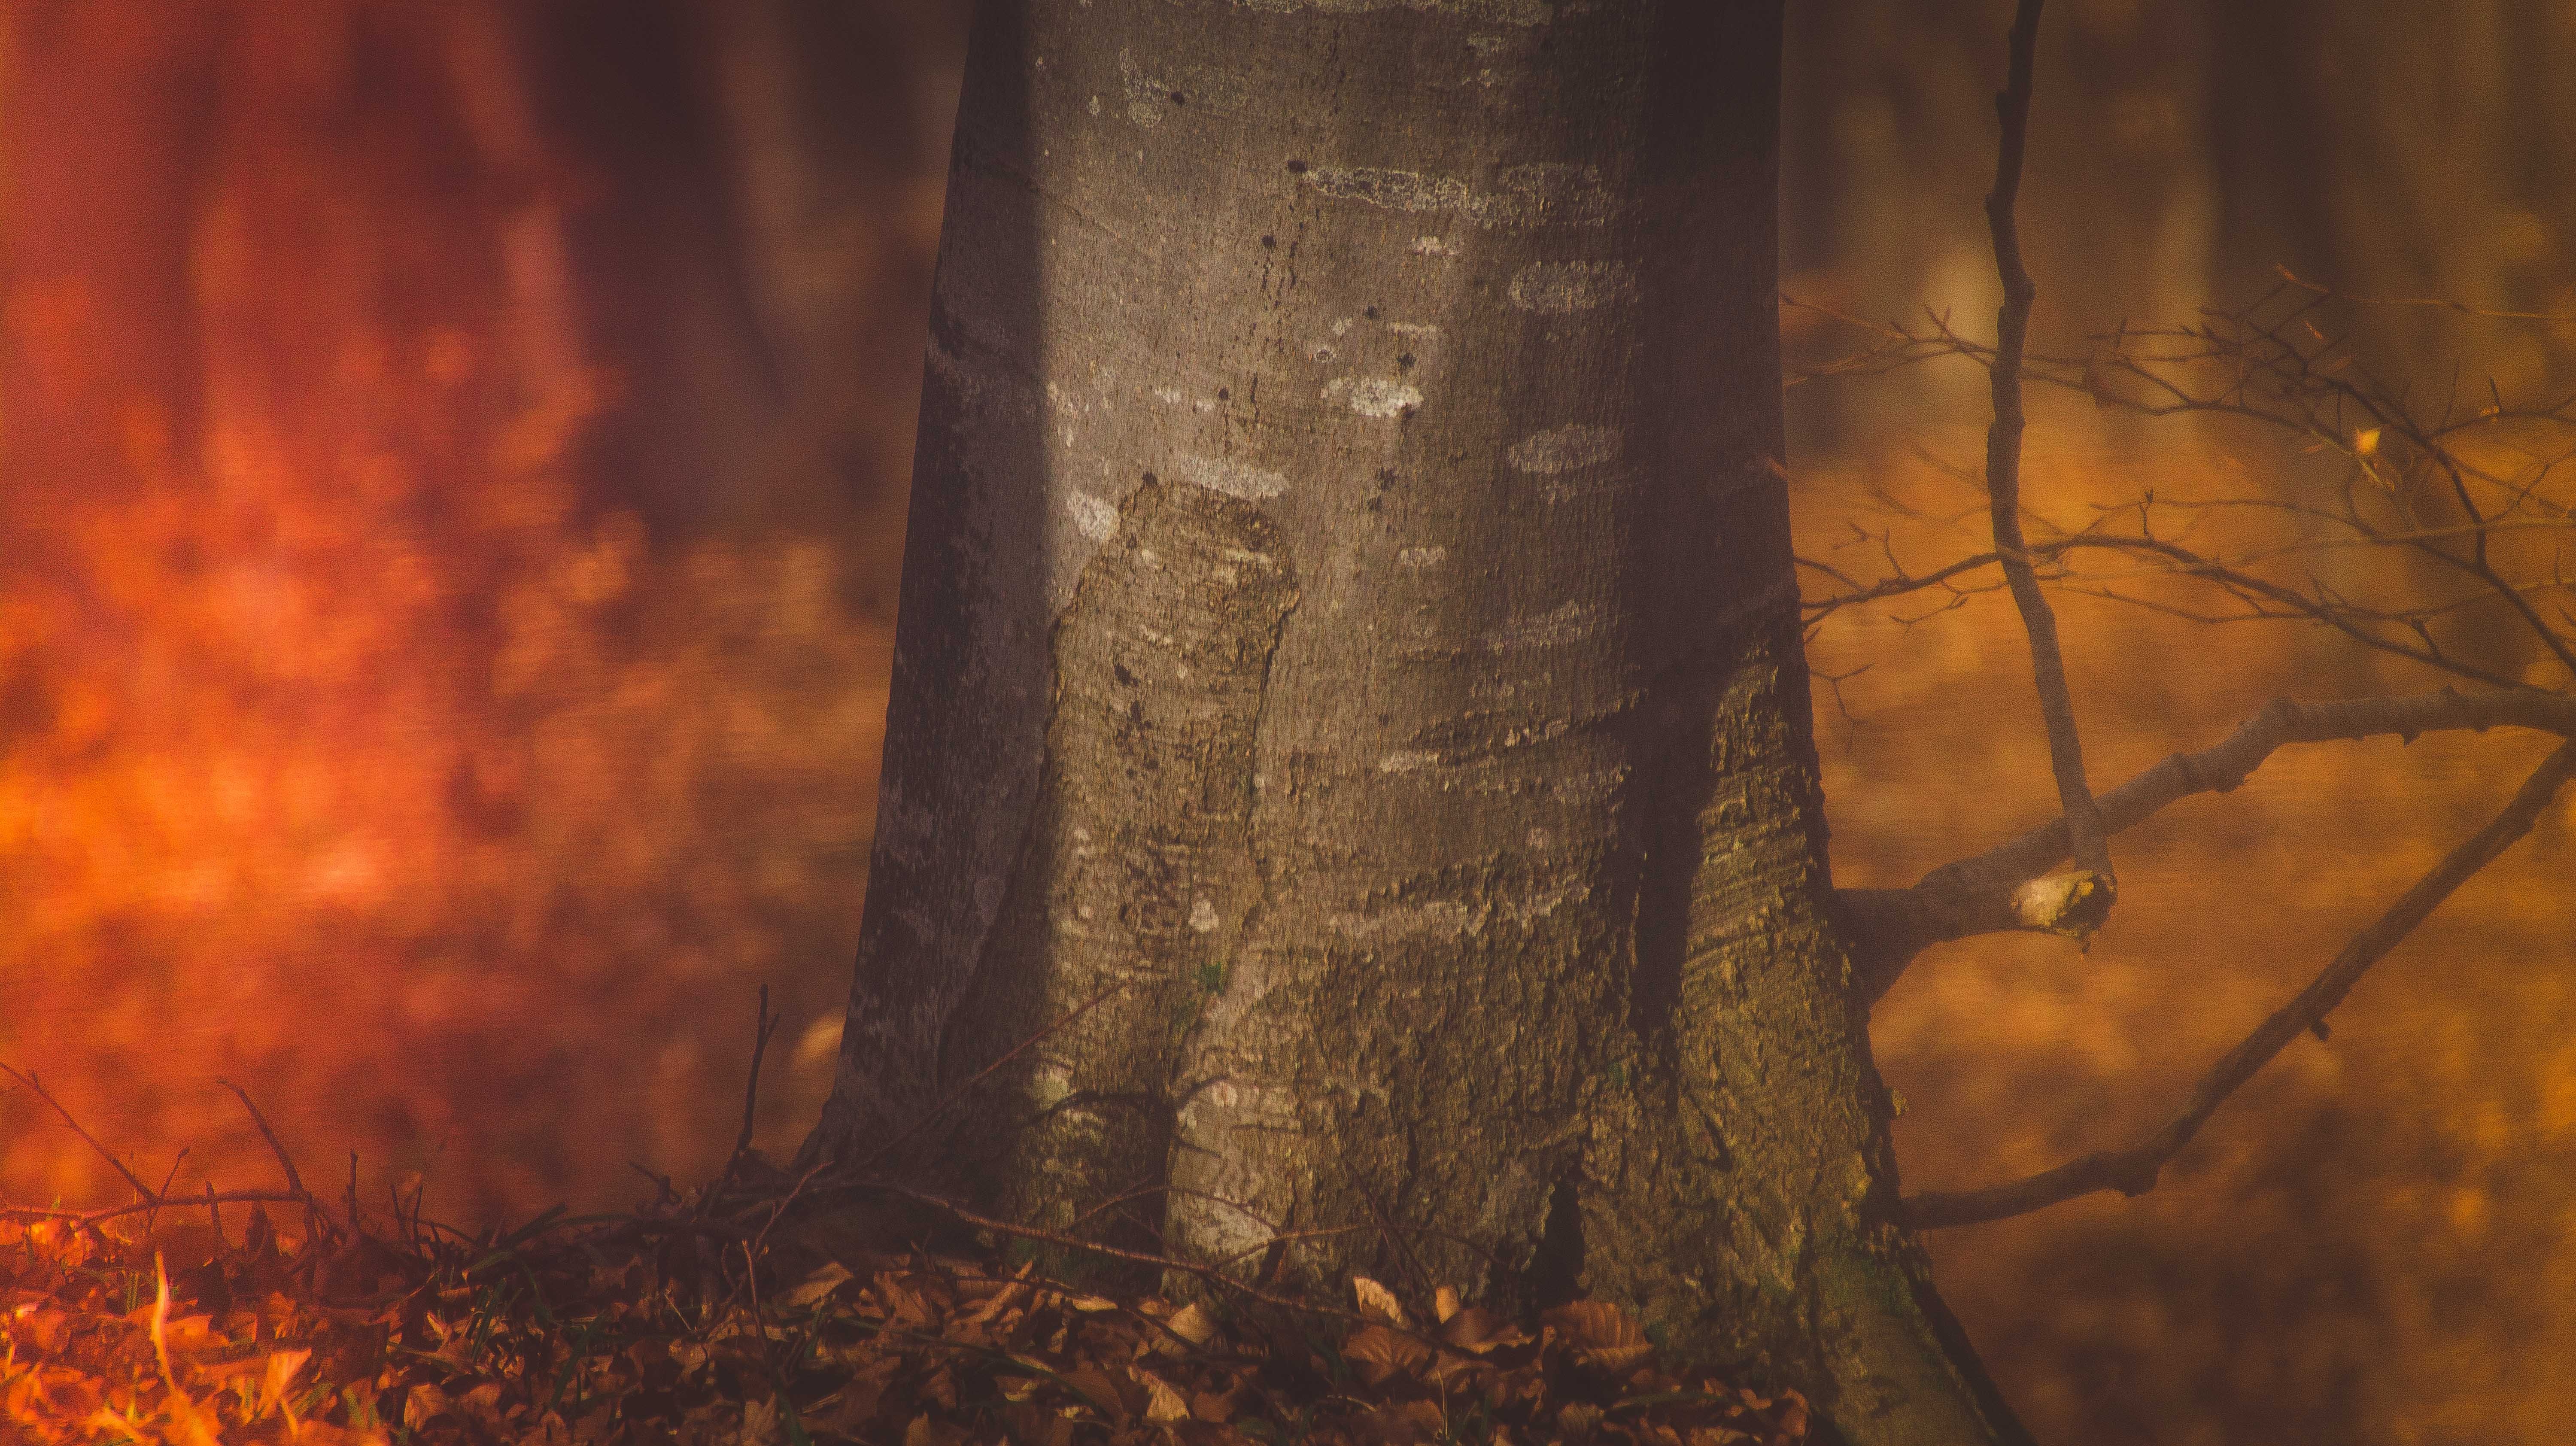
tree, nature, forest, branch, plant, wood, sunlight, morning, leaf, reflection, autumn, soil, darkness, season, forrest, habitat, natural environment, woody plant